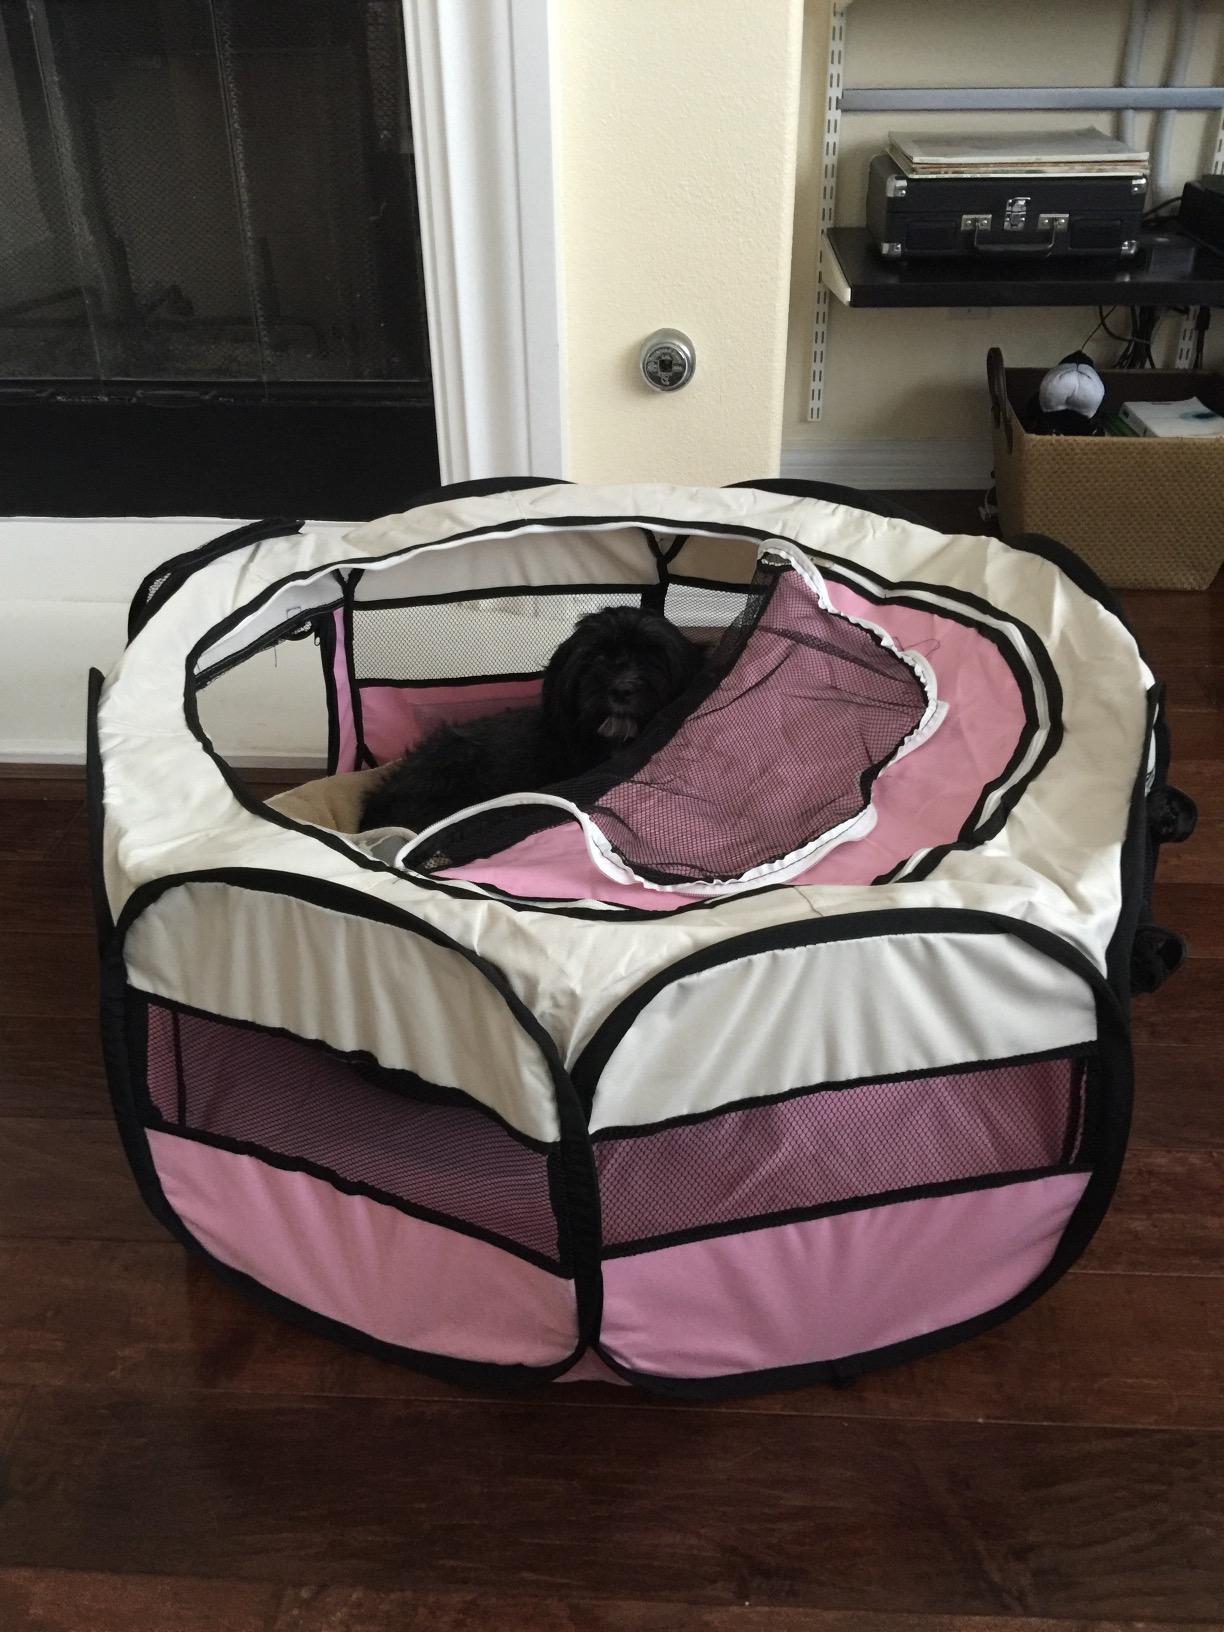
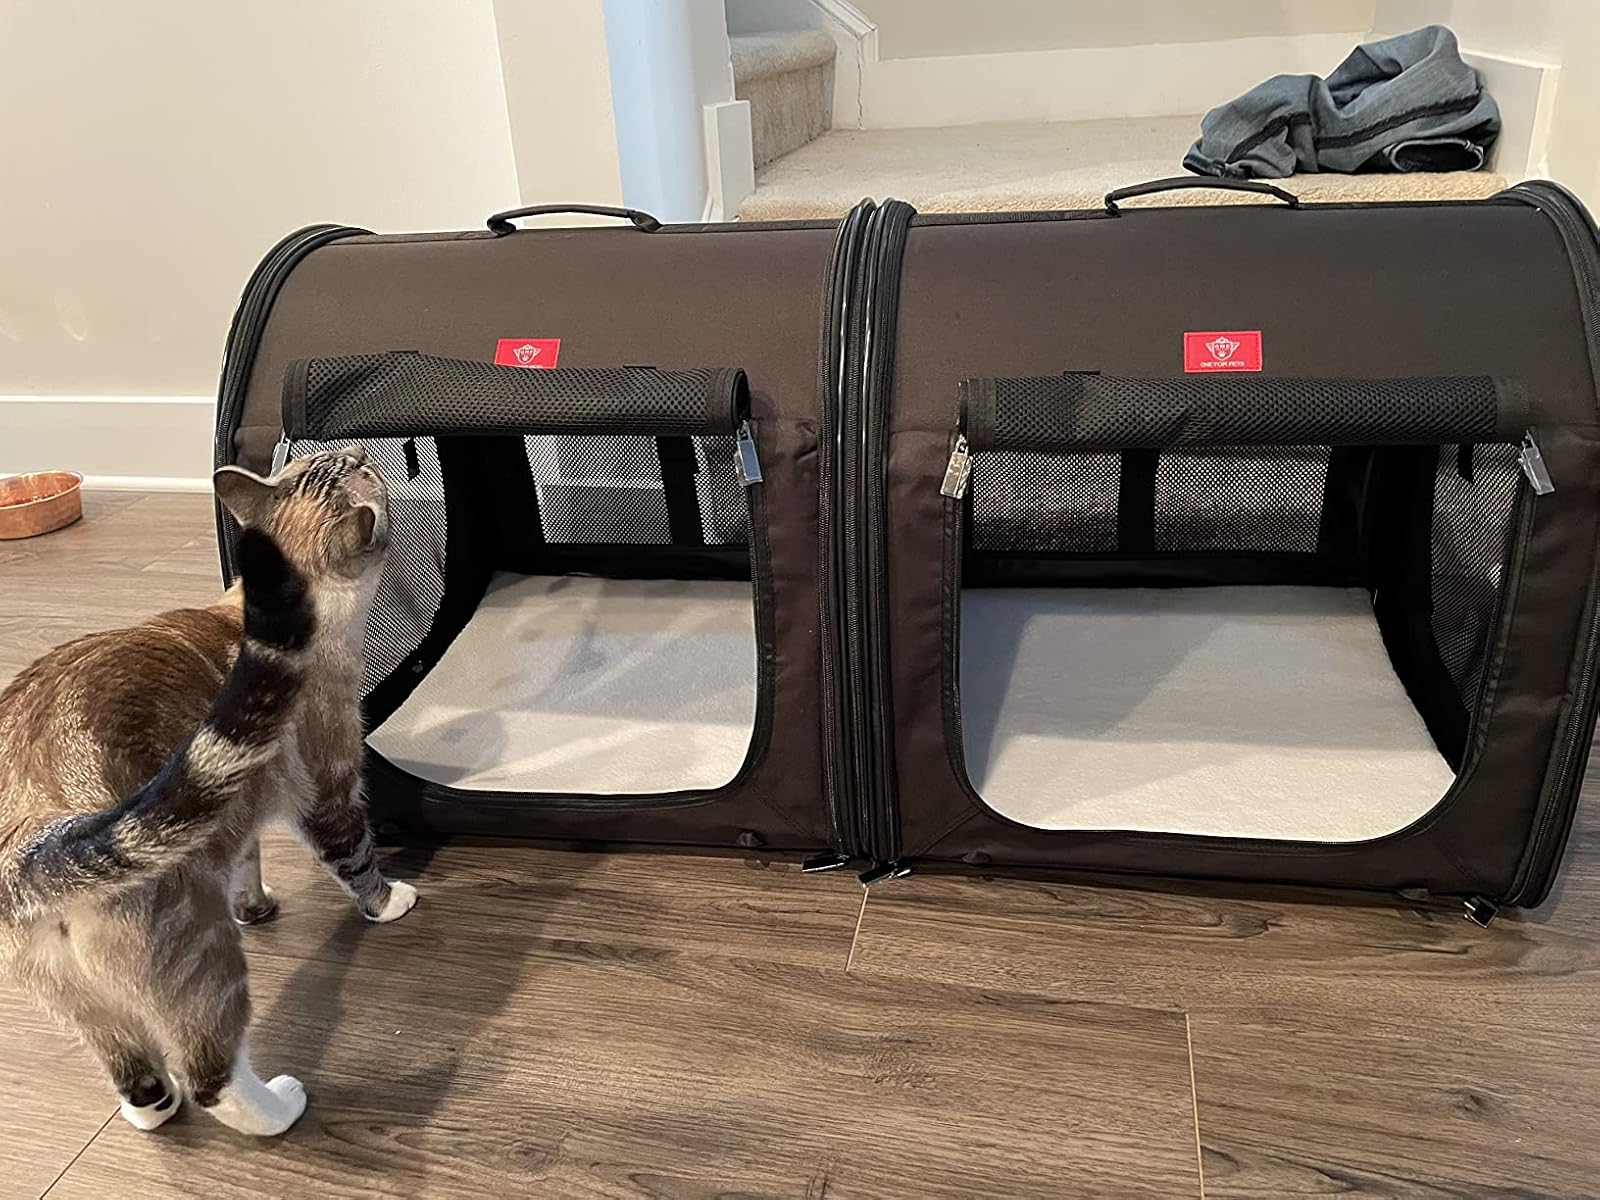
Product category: items_kennel
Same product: no